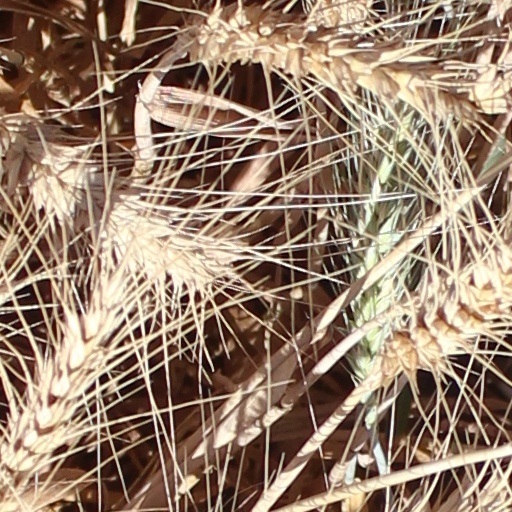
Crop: wheat